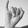
ASL letter: I